Jack Mourioux

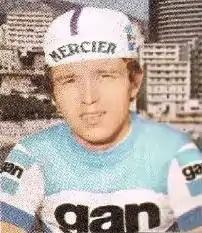

Jack Mourioux (born 6 March 1948) is a former French cyclist. He competed in the team pursuit at the 1968 Summer Olympics.